Concordia Seminary

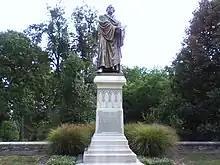

Located next to Founder's Hall, the Luther Statue was originally dedicated at the former site of Concordia Seminary on Jefferson Avenue in St. Louis in 1903. In 1926, when the present campus was dedicated in Clayton, the statue was relocated to the new campus site. The statue is an exact replica the one in the Luther Monument in Worms, Germany. The statue in Germany is located where Martin Luther made his "Here I Stand" speech at the Diet of Worms.